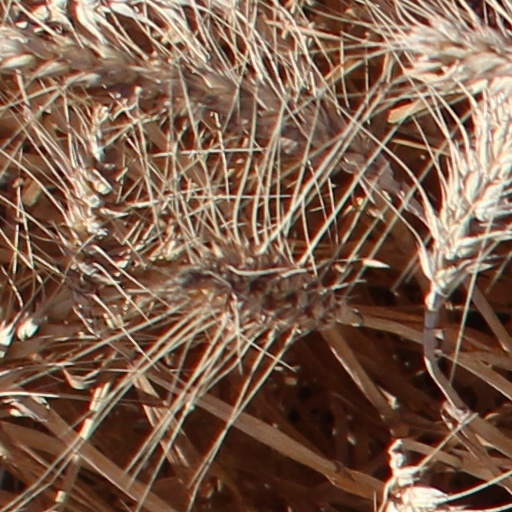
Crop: wheat